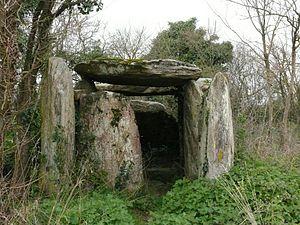
Le dolmen de Fessine, dans l'Asinerie du Dolmen à La Meignanne (Maine-et-Loire, Pays de la Loire, France).
Le dolmen de Fessine est un dolmen situé à La Meignanne, dans le département français de Maine-et-Loire en France.
Le département de Maine-et-Loire possède un certain nombre de sites mégalithiques, témoins des premières occupations humaines du territoire.